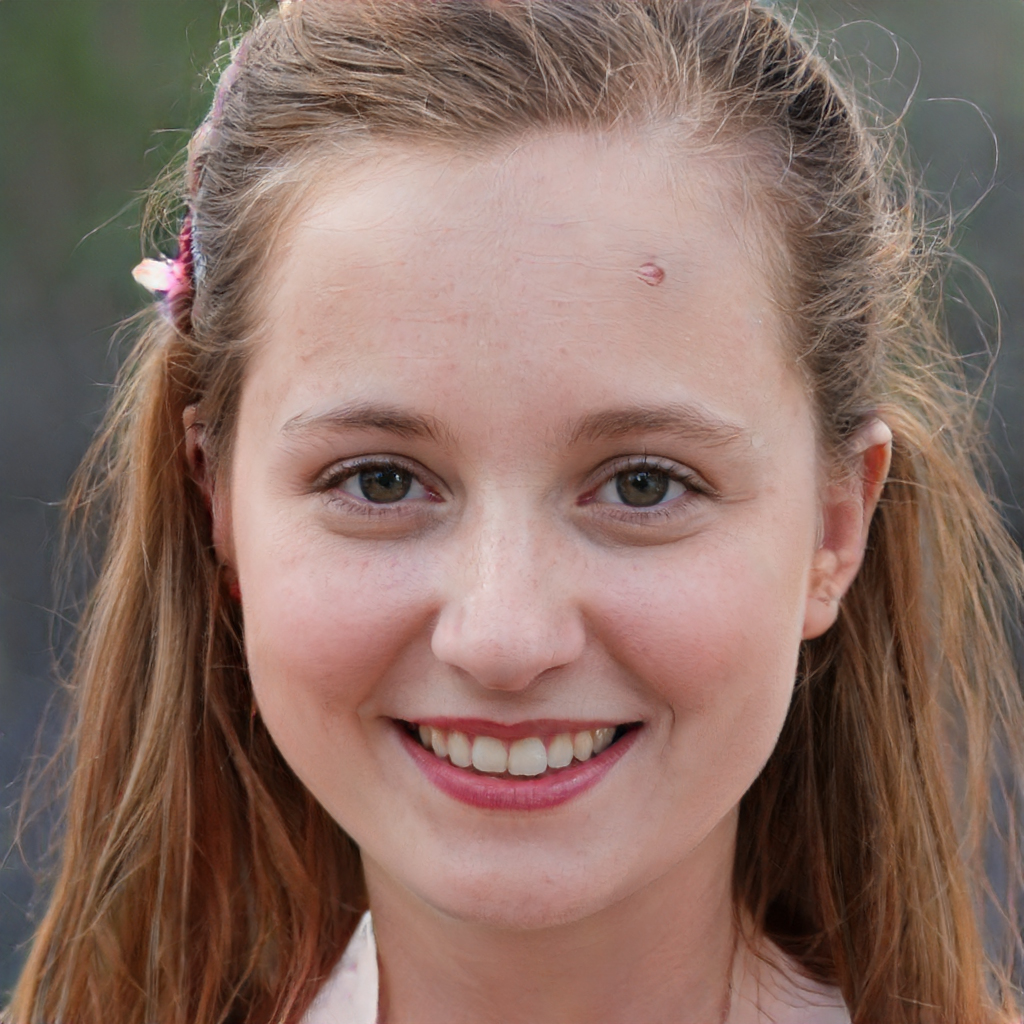
Gender: Female